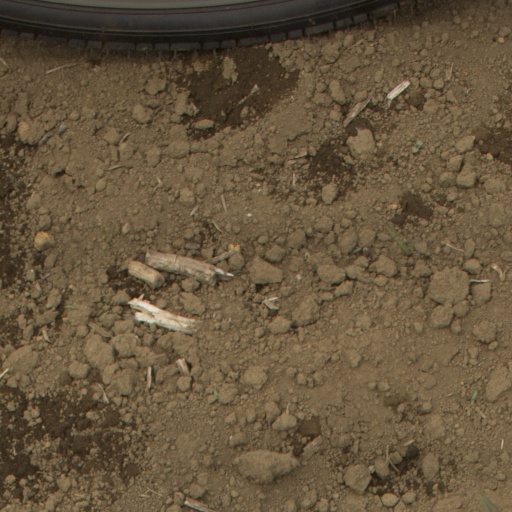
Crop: Jerusalem artichoke